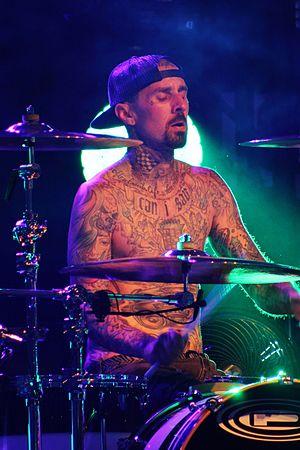
Travis Landon Barker, né le 14 novembre 1975, est un batteur américain, principalement connu pour être membre des groupes Blink-182 et +44. En parallèle à ces principaux projets, il a également joué dans d'autres groupes tels que Box Car Racer, Transplants et Expensive Taste.